Billa (2009 film)

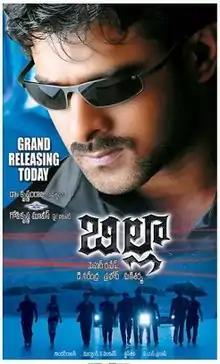
Theatrical release poster

Billa is a 2009 Indian Telugu-language action thriller film directed by Meher Ramesh and produced by Gopikrishna Movies. The film stars Prabhas in a dual role alongside Krishnam Raju, Anushka Shetty, Namitha, Rahman, and Kelly Dorjee. The soundtrack was composed by Mani Sharma. It is the remake of 1978 Hindi film "Don". The film follows the titular criminal's lookalike, a thief from Andhra Pradesh who replaces the don in Malaysia after he died in a high-speed chase. Tasked with infiltrating the mafia, he embarks on a covert mission to gather intelligence on a major weapons deal.